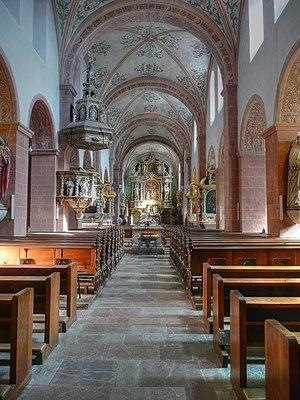
L'abbaye de Steinfeld est une abbaye située à Kall, en Rhénanie-du-Nord-Westphalie, Allemagne. Il ne faut pas la confondre avec l'abbaye bénédictine de Steinfeld, située juste à côté.